Devine, Colorado

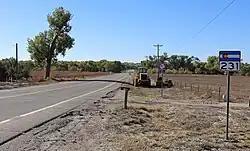
Looking south along Colorado State Highway 231 in Devine

Devine is an unincorporated community in Pueblo County, in the U.S. state of Colorado.